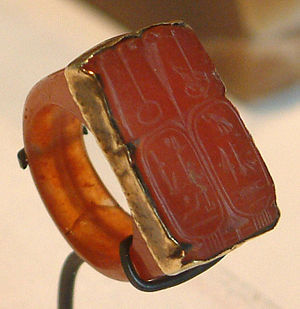
Karneol
Ramses II's sejlring, guld og karneol
Karneol, også stavet carneol og corneol, er en rød eller rødlig, mikrokrystallinsk variant af kvarts. Finkornet kvarts benævnes under et som chalcedon. Der er usikkerhed om oprindelsen til navnet. Der har været gættet på kornelkirsebær og på kød. Stenen dannes som drypsten eller udfylder huller i klippe, udskilt af varmt vand med opløst kisel. Den røde farve skyldes jern. Farven kan variere gennem stenen og danne tydelige striber. Mørkt rødlige varieteter benævnes til tider sarder.